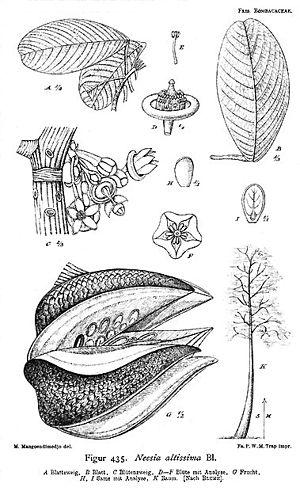
Neesia est un genre de plantes de la famille des Bombacaceae selon la classification classique et des Malvaceae selon la classification phylogénétique.